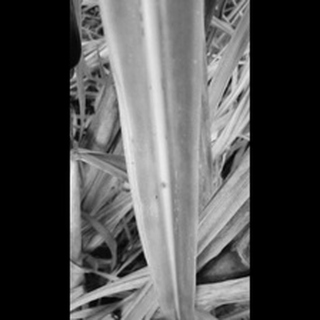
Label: sugarcane_yellow_leaf_disease